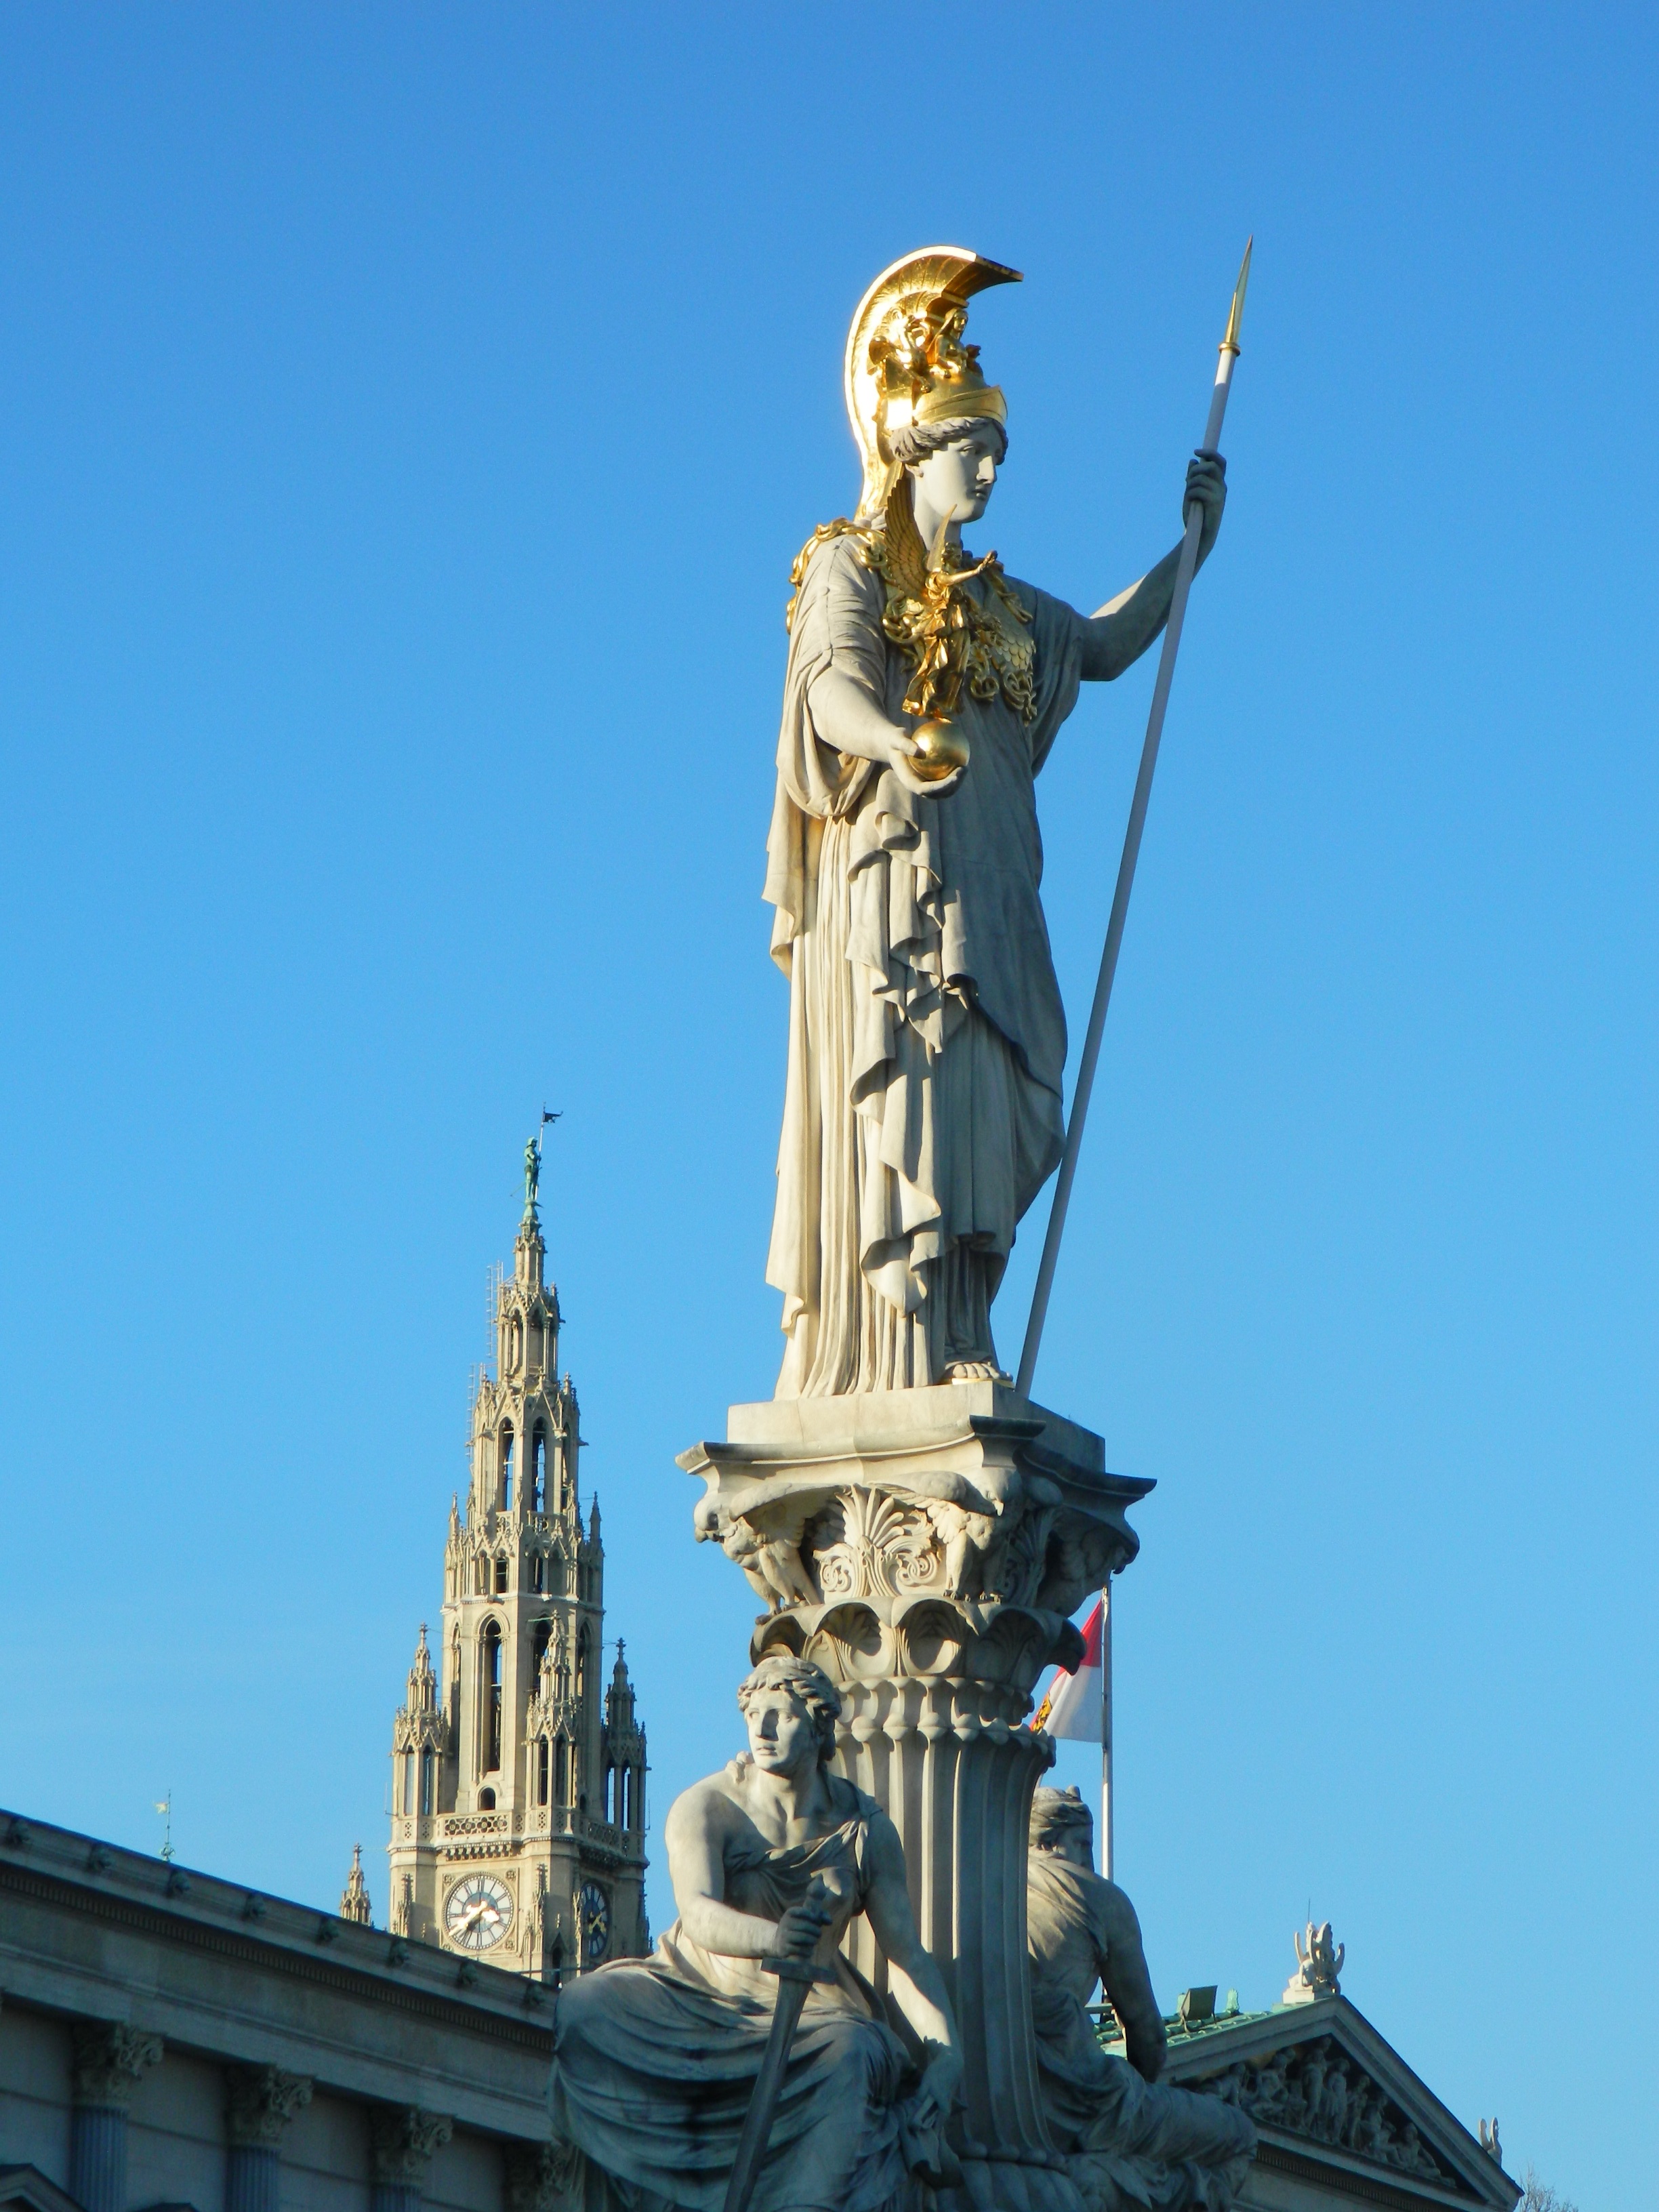
monument, statue, landmark, sculpture, art, spire, vienna, antiquity, the statue of, athena